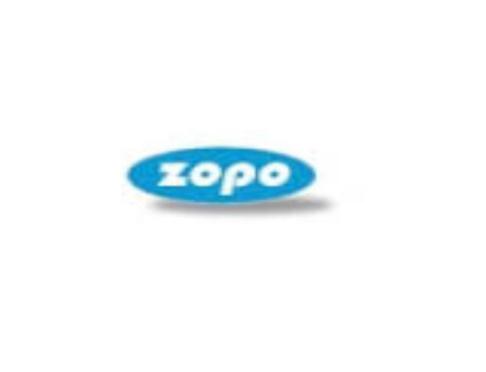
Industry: Electronic